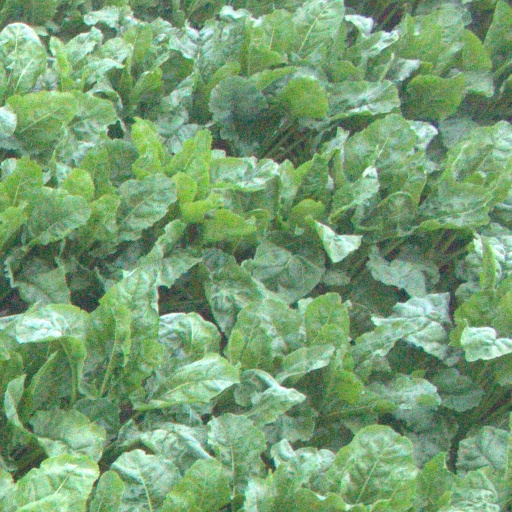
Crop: sugar beet